Battersea Arts Centre

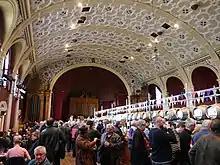
Battersea Beer Festival in the Great Hall, before the 2015 fire destroyed the vaulted roof and wall decorations.

Every February since 1991, the BAC has hosted the three-day-long Battersea Beer Festival.